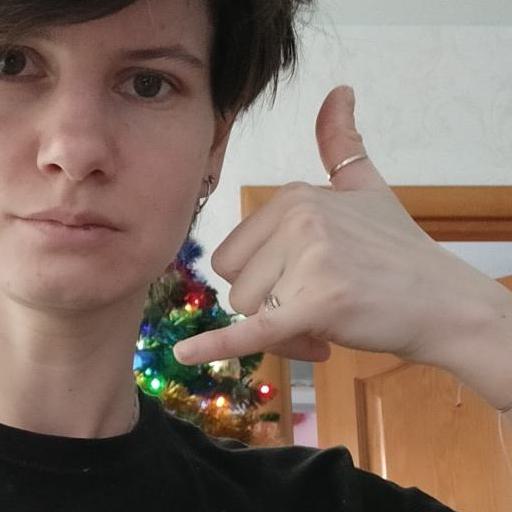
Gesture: call